San Juan y San Pedro de Renueva

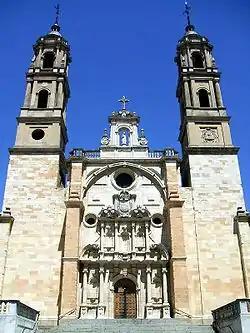
San Juan y San Pedro de Renueva.

San Juan y San Pedro de Renueva is a church in León, central Spain.